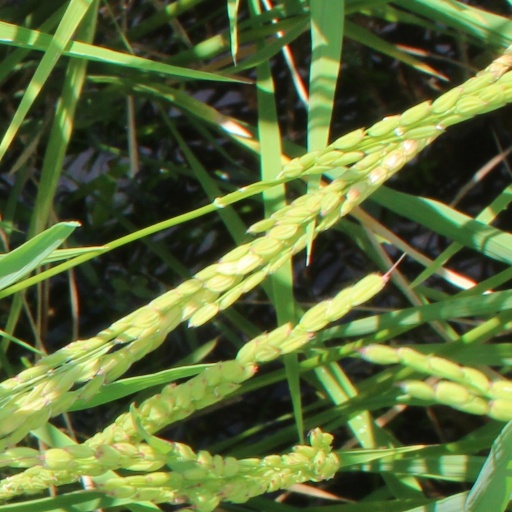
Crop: rice